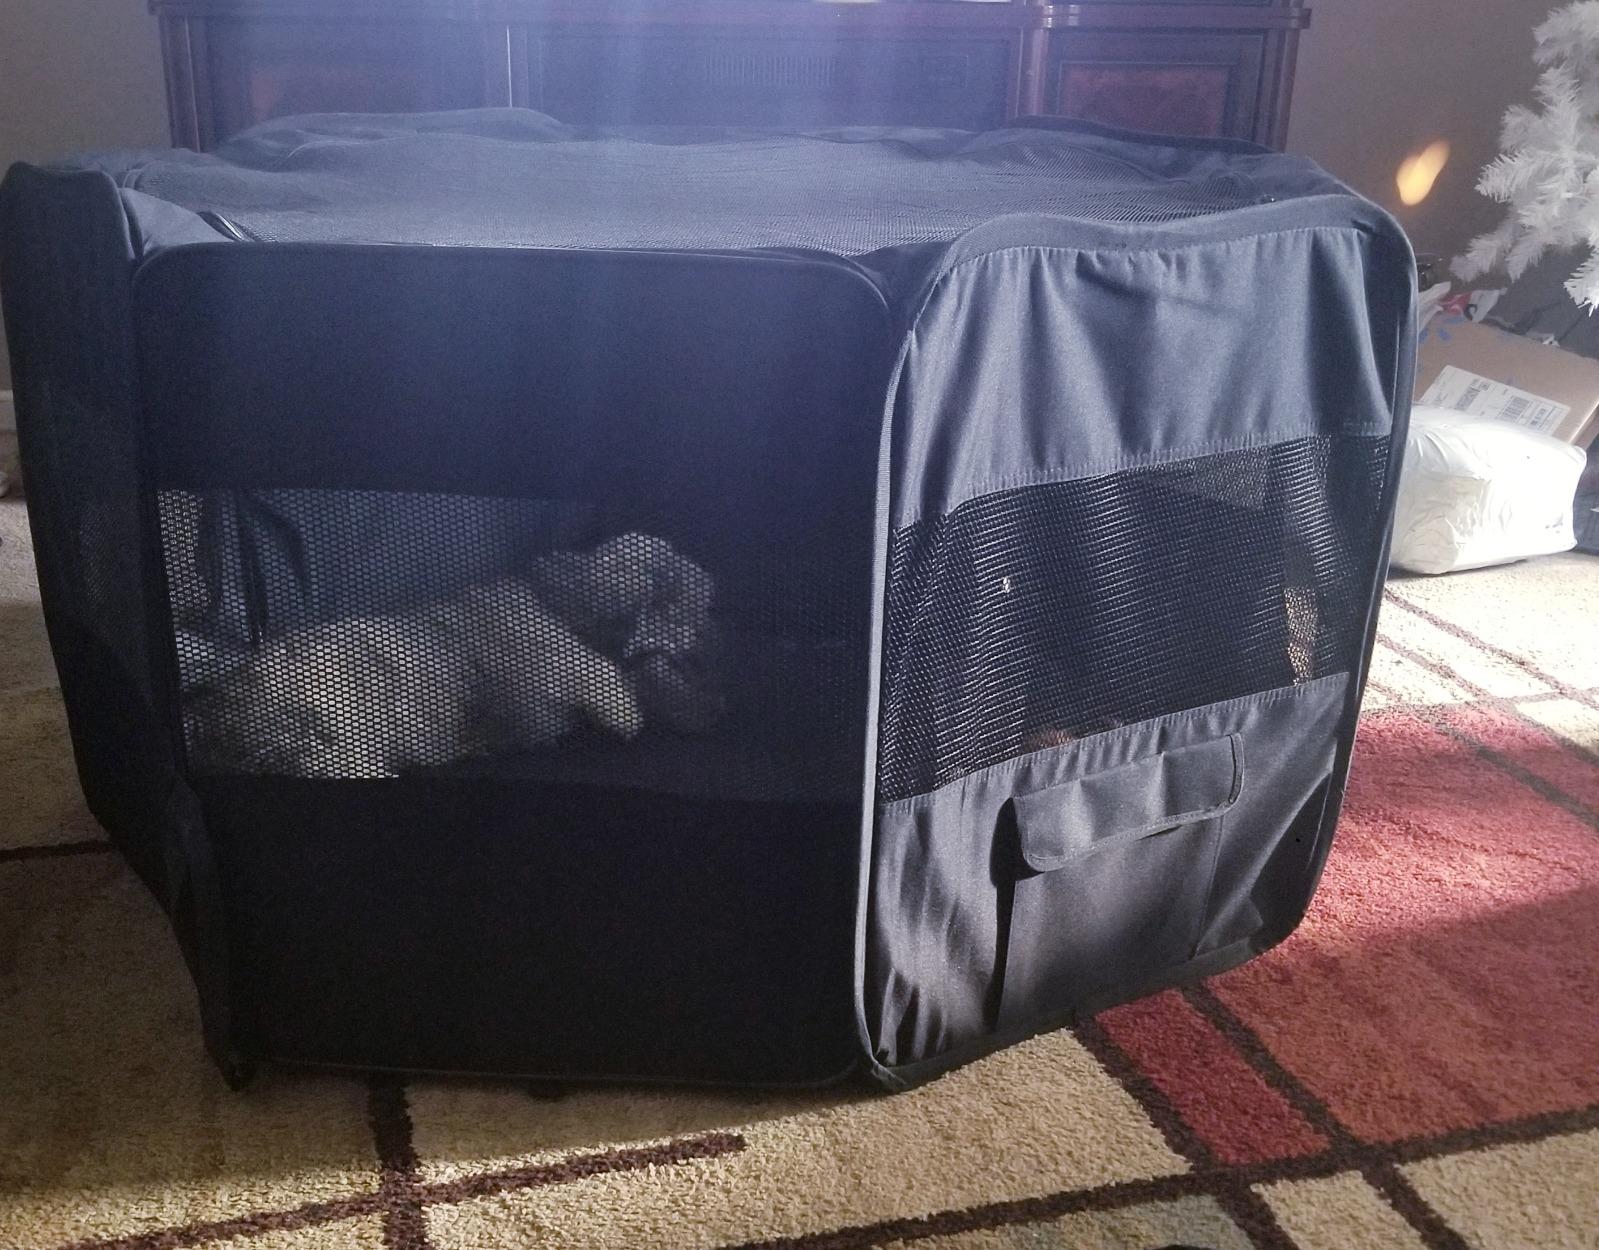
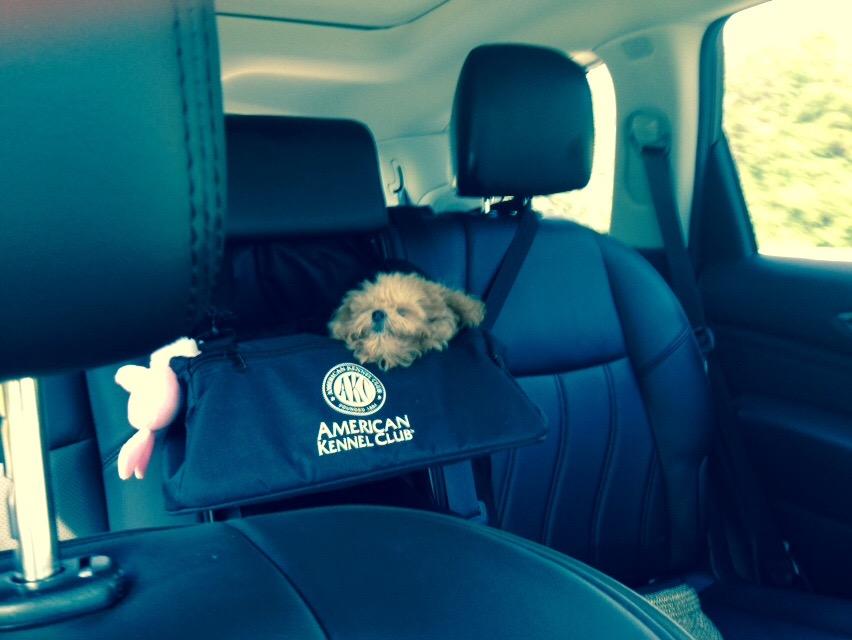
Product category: items_kennel
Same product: no